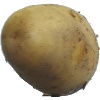
Label: Potato White 1